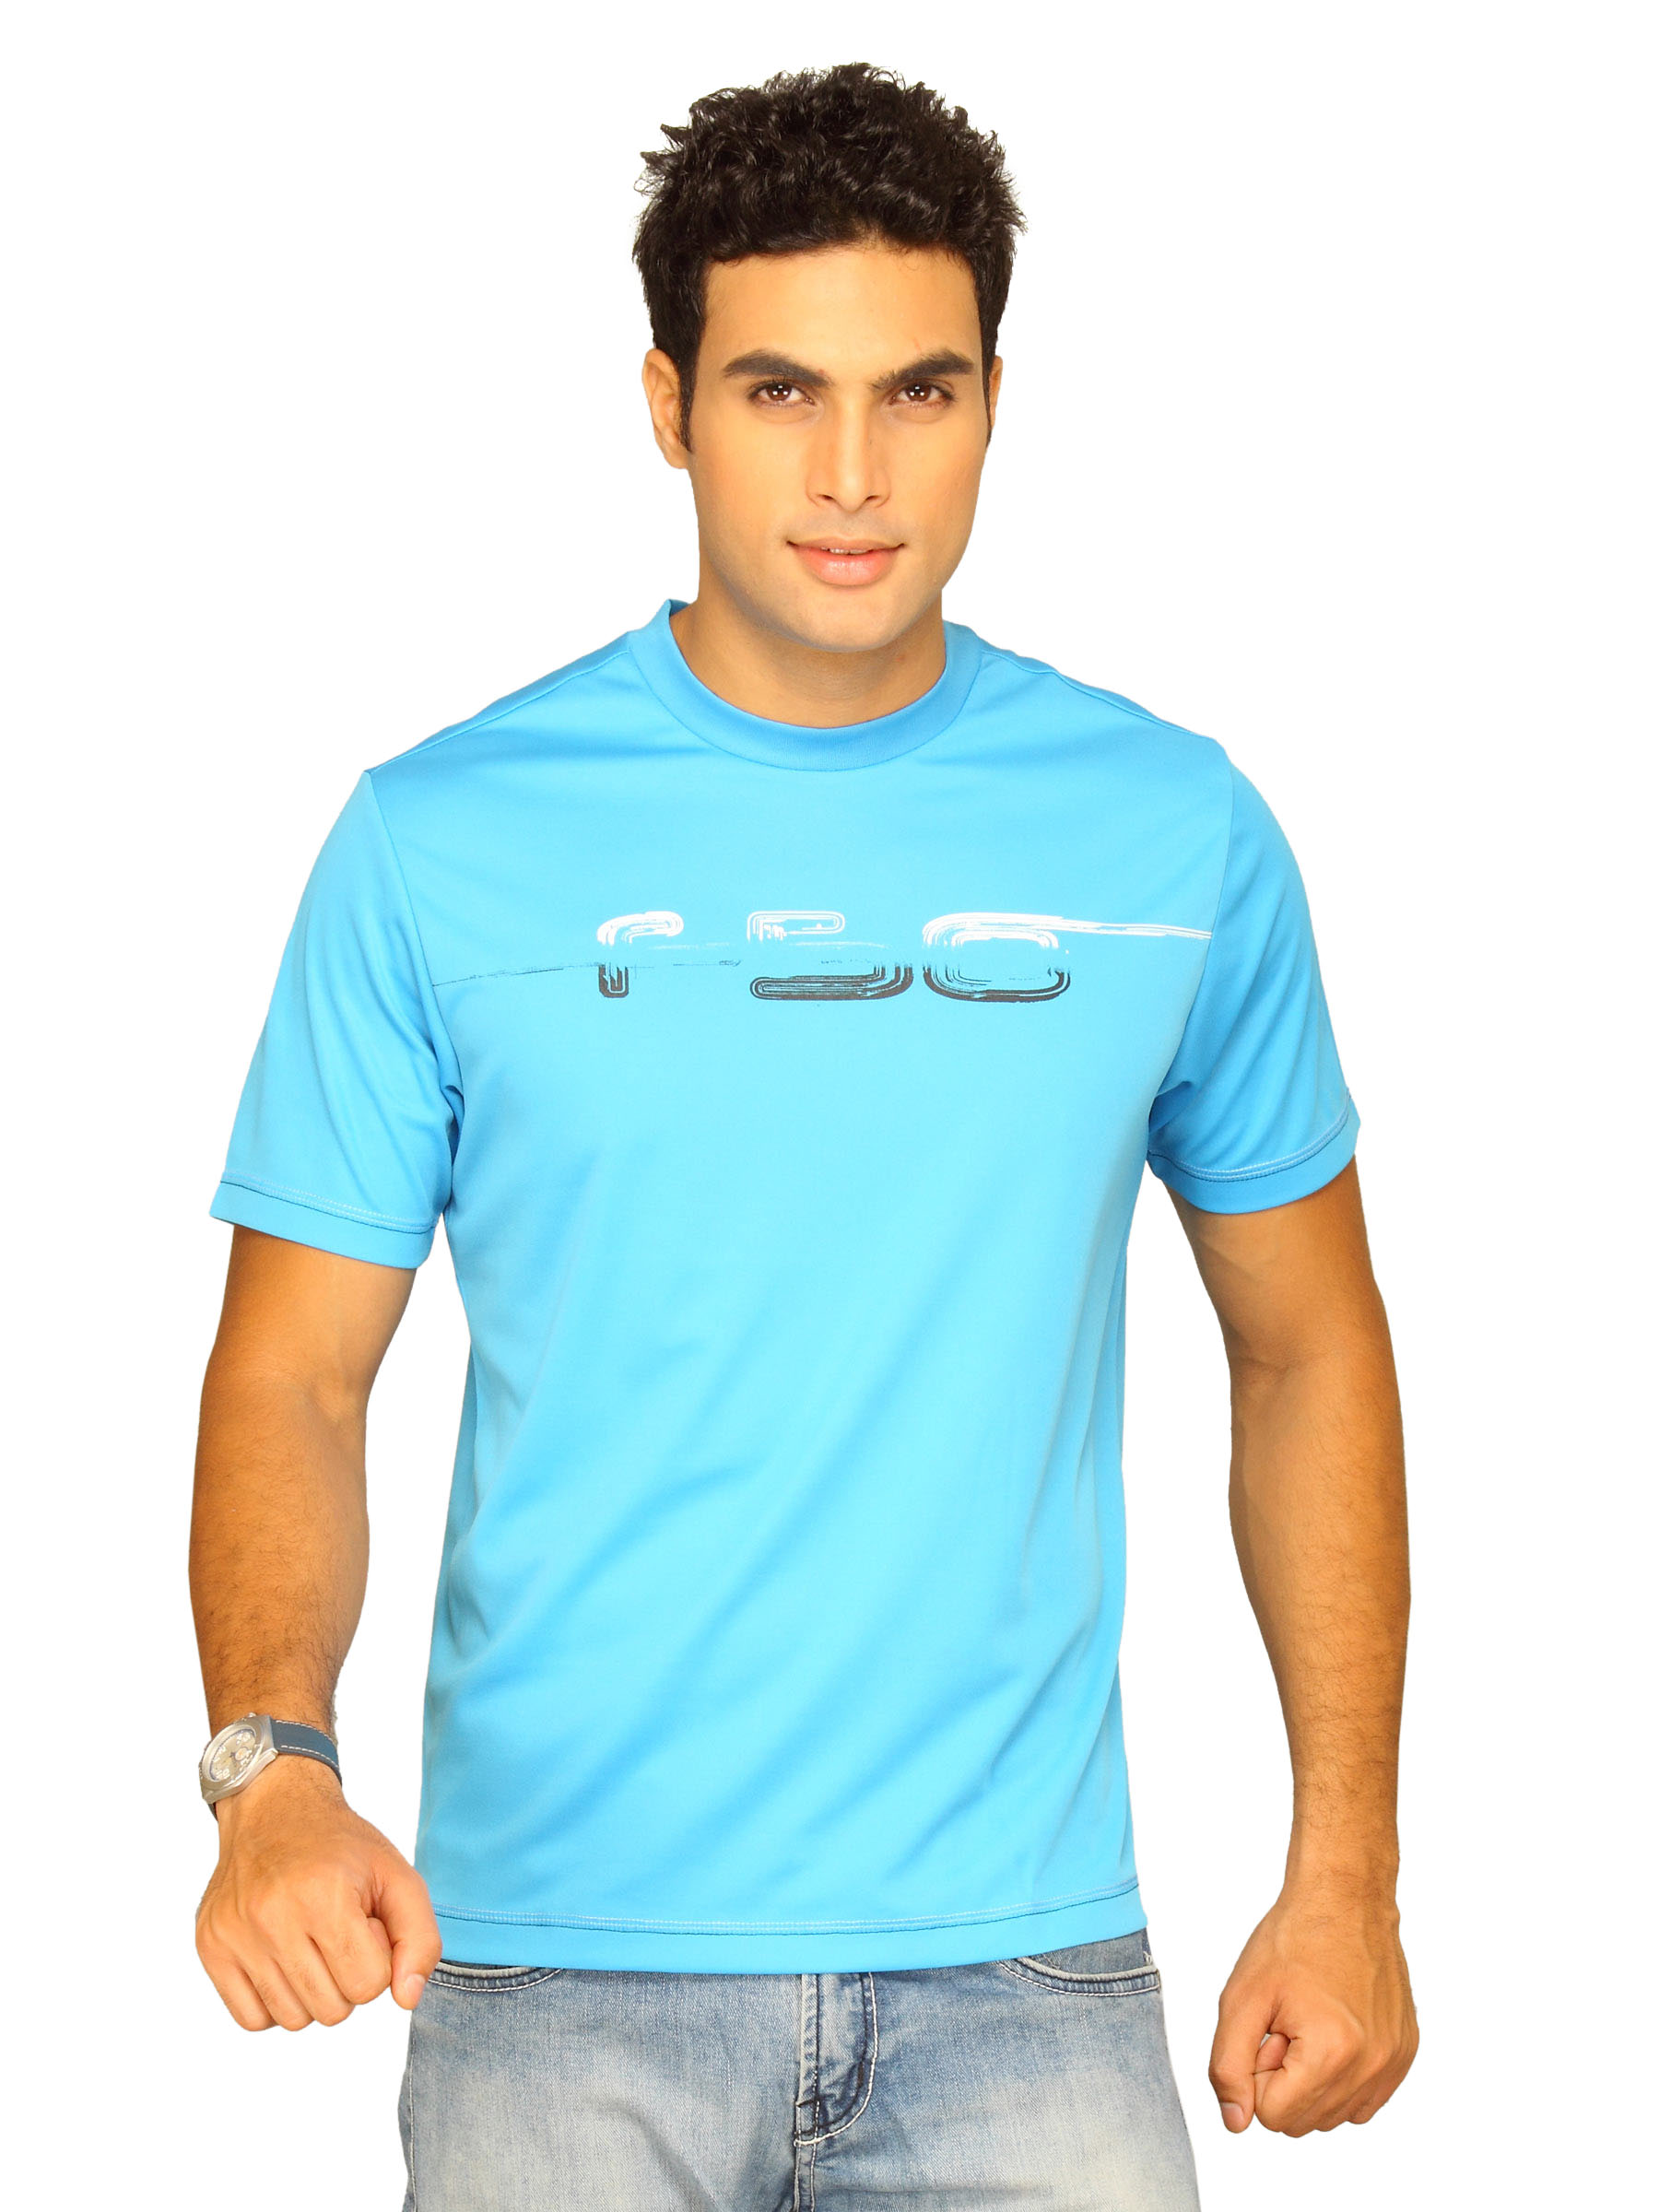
ADIDAS Men's F50 St Pes Blue T-Shirt
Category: Apparel / Topwear / Tshirts
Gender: Men
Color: Blue
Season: Summer 2011
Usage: Sports